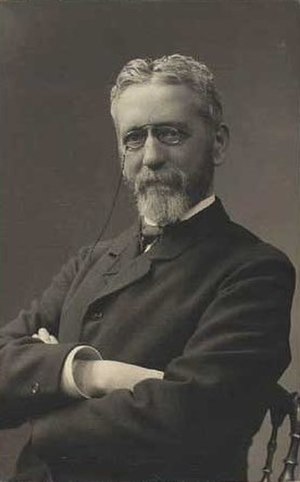
Isted Møller
Isted Møller,